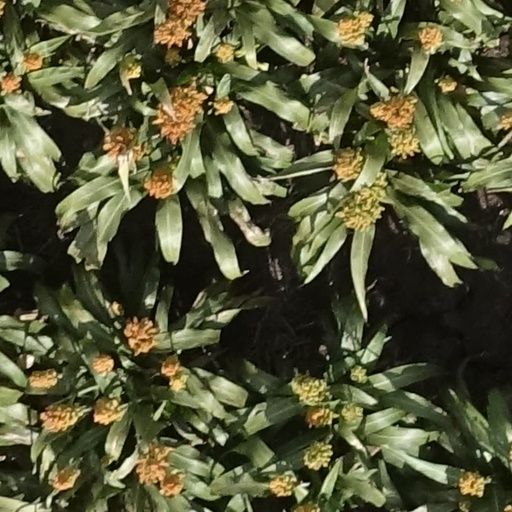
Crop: sorghum